Coombe Brook

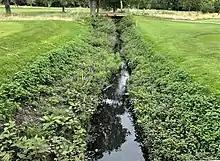
Coombe Brook, flowing through the Malden Golf Course

Coombe Brook is a 1 km (0.62 mi) long stream (brook) in the Royal Borough of Kingston upon Thames, London, England, that is a tributary to Beverley Brook, itself a tributary of the River Thames. Rising in Malden Golf Course in New Malden, Coombe Brook flows a northeasterly course through the golf course, then into a culvert under the Kingston By-pass section of the A3 road, before finally flowing into the Beverly Brook near Coombe on the boundary of the London Borough of Merton.